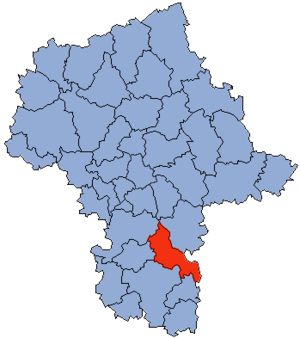
Le powiat de Kozienice est un powiat de la voïvodie de Mazovie, dans le centre-est de la Pologne.